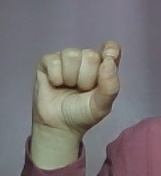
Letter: fa